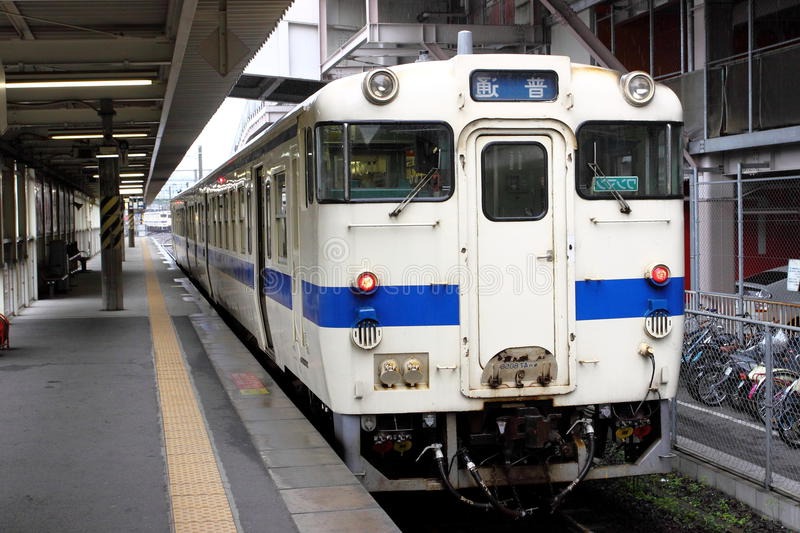
Vehicle type: Trains